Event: Typhoon Ruby
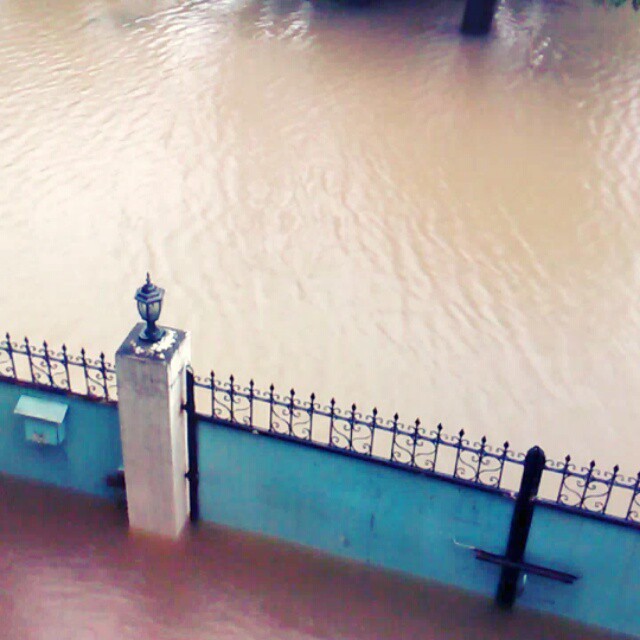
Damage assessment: damage